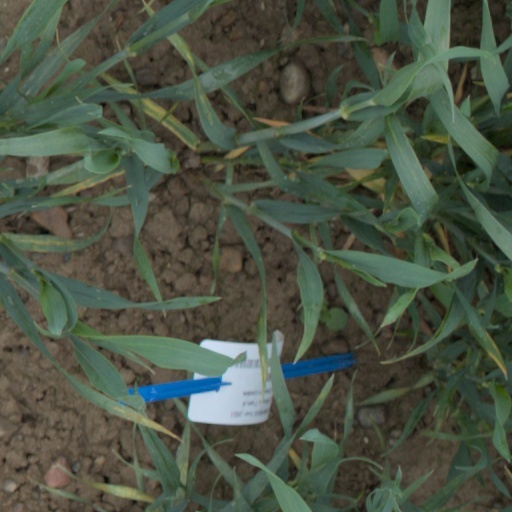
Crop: wheat